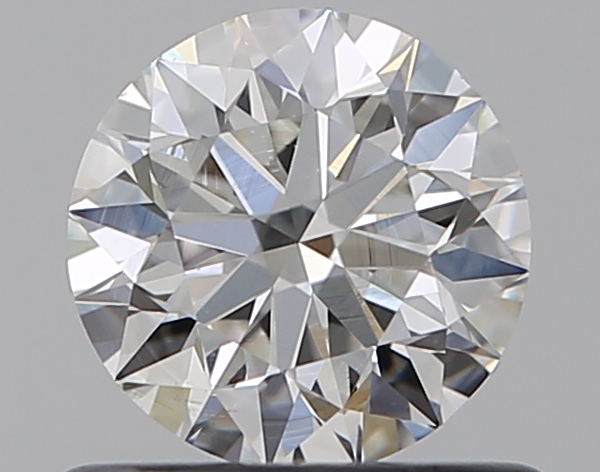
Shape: round
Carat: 0.65
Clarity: VS2
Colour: H
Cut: EX
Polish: EX
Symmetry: EX
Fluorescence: N
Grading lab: GIA
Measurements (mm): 5.49 x 5.53 x 3.46